Pacman (security vulnerability)

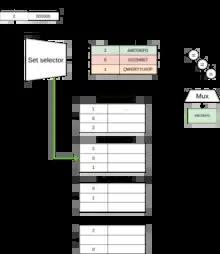
A simplified schematic of a set-associative cache

CPU caches accelerate memory accesses by caching frequently accessed memory on the CPU die. This lowers the cost of memory accesses from hundreds of cycles to fewer than 10, by reducing the amount of time spent communicating with the physically separate northbridge and RAM chip. When an uncached address is loaded, the CPU immediately stashes the loaded data into the cache, evicting another entry if the cache is full. These changes are not held in the ROB because the presence or absence of an address in the cache is considered 'unobservable', so stashes and evictions that occur during speculative execution persist after the ROB has been flushed, even if that path was not ultimately taken.